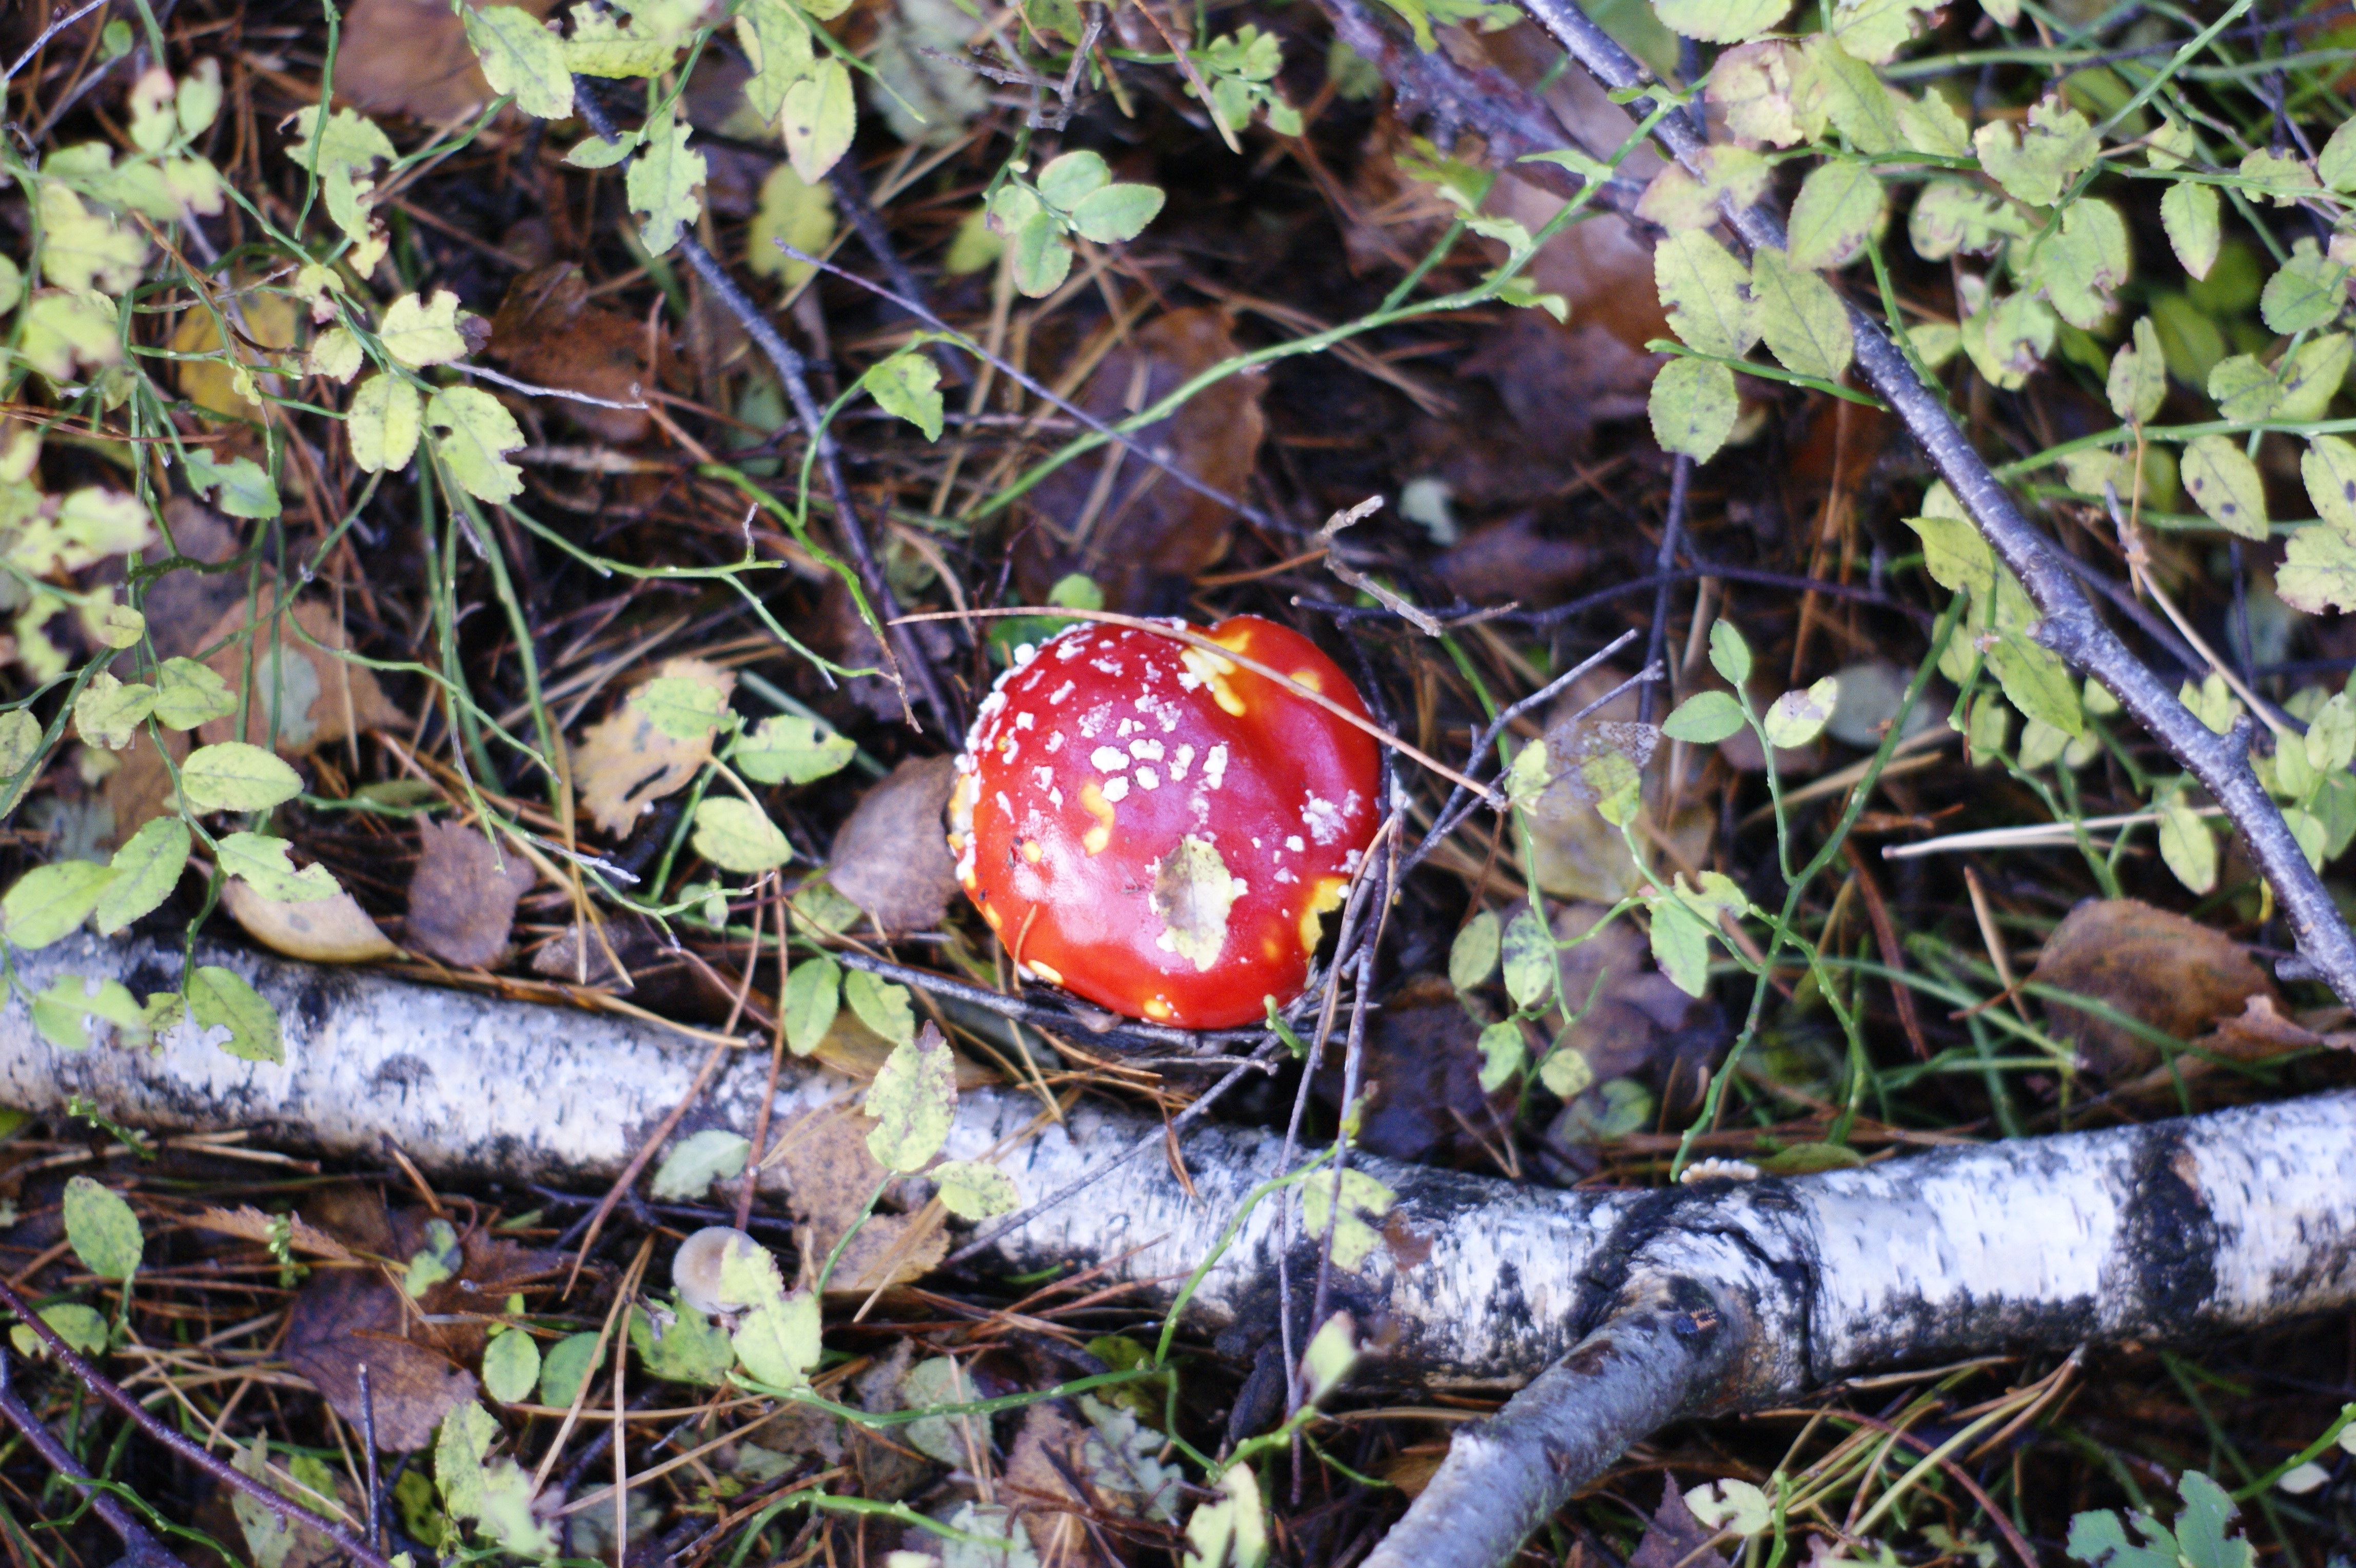
tree, forest, branch, plant, leaf, flower, produce, autumn, toadstool, flora, season, trees, mushrooms, woodland, land plant